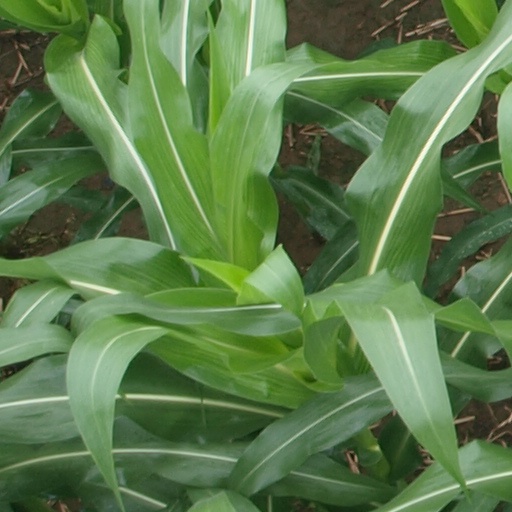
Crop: maize; corn